Culture of Gjakova

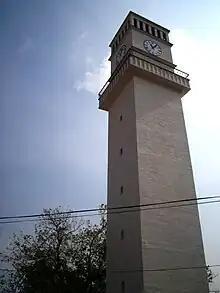
The Clock Tower

Clock Tower (Sahat Kulla) was built in the year 1597 (just after The Hadum Mosque) at a place known as "Field of the Clock" (Clock Valley, near the Grand Bazaar), characterizes the rapid economic development of Gjakova at that time. In 1912, the tower was burned by Montenegrin military forces (part of the Balkan Wars), while the belfry was removed and transported to Montenegro. With sides 4.10m long and a height of about 30 meters, a new clock tower was built later near the foundations of the previous one. Constructed mainly of stone with the wooden observation area and the roof covered in lead, the clock tower is unique of its kind.